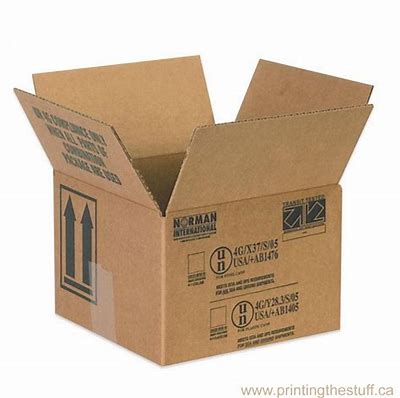
Label: cardboard